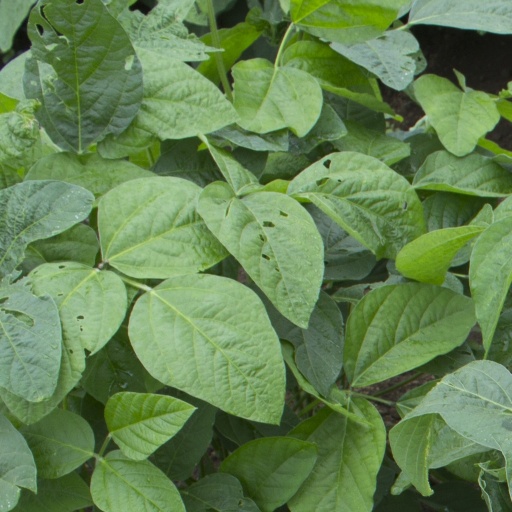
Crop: soybean